Yaybahar

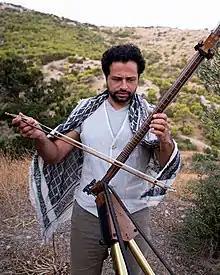
Gorkem Sen playing yaybahar. Hydra island, Greece, 2019.

In 2018 Max Richter composed music featuring the Yaybahar for the film "Hostiles" by Scott Cooper.